Leslie Rees (writer)

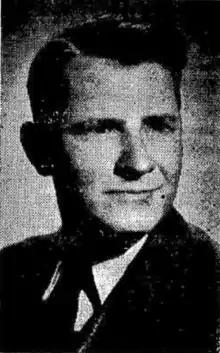
Rees in 1944

George Leslie Clarke Rees (28 December 1905 – 17 August 2000) also known as Leslie Clarence Rees, was an Australian writer of children's literature, travel books and drama, as well as publishing numerous article and essays. His most critically acclaimed work was the "Making of Australian Drama" in two volumes, covering the history of the genre from the 1830s until 1985.